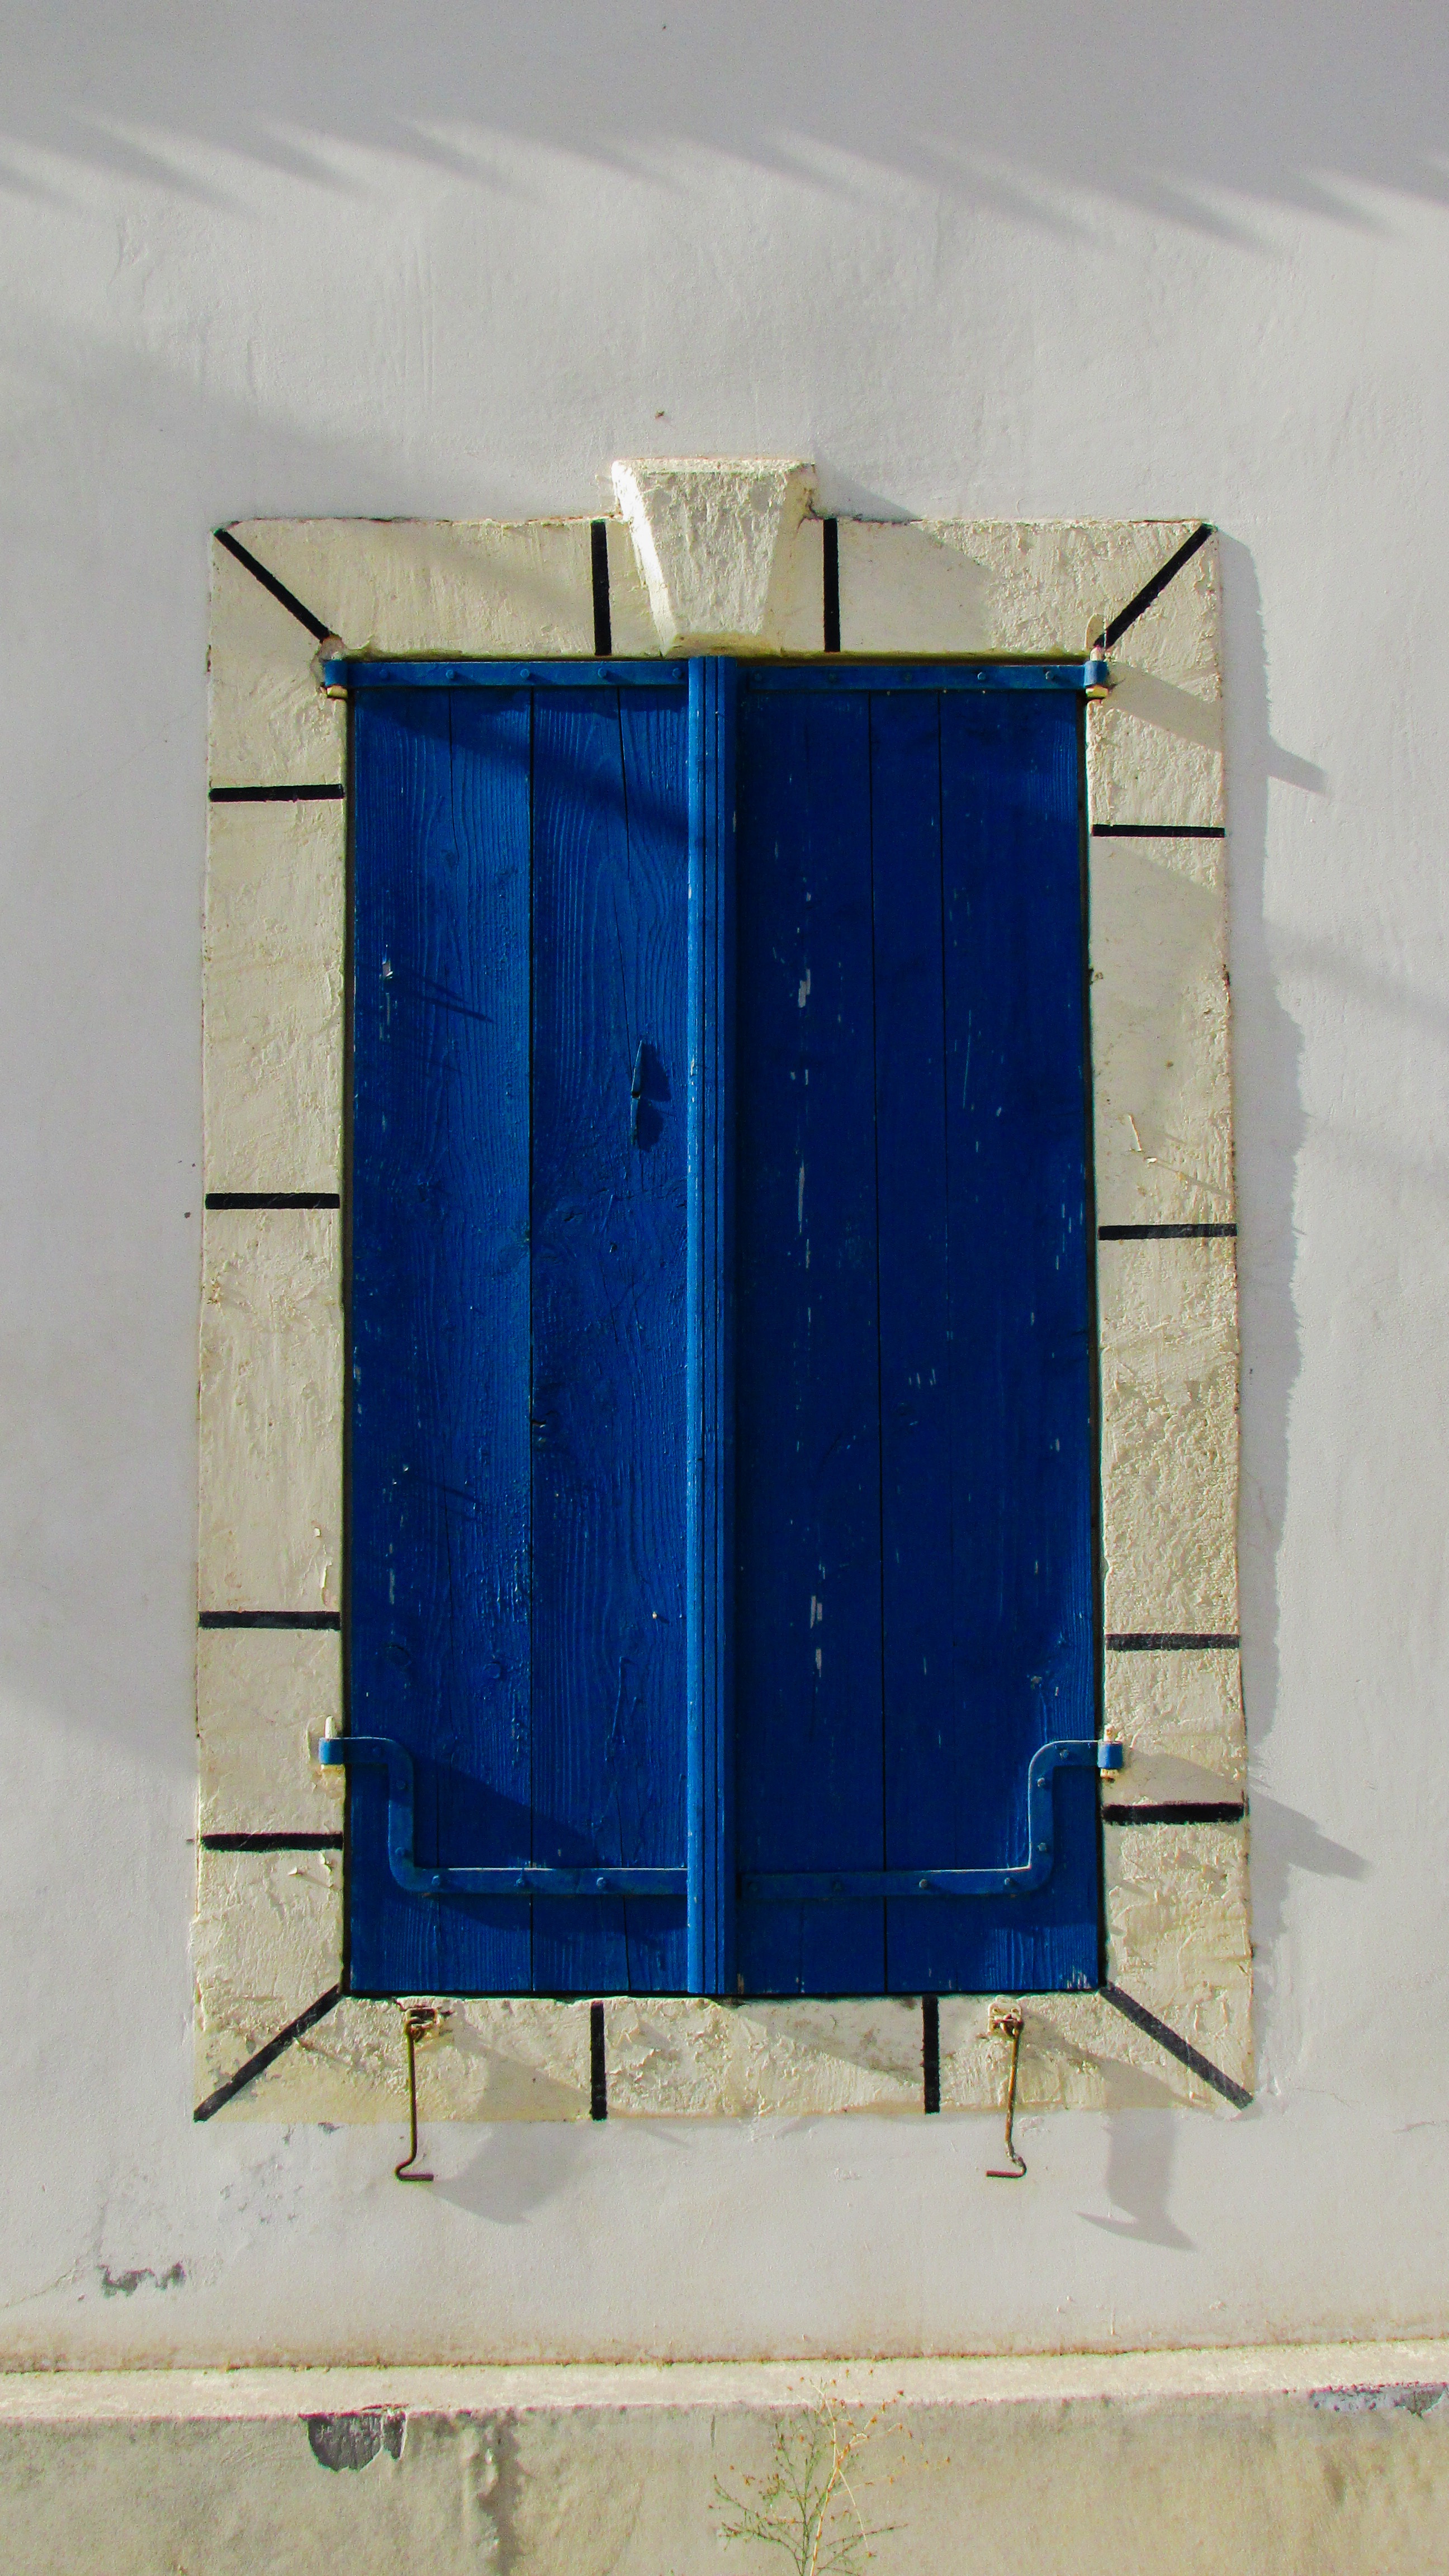
architecture, window, old, wall, village, color, facade, blue, door, wooden, picture frame, traditional, cyprus, avgorou